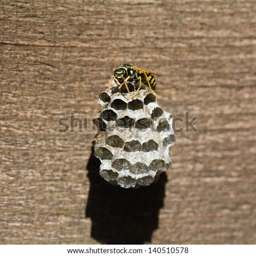
wasp on nest on the wooden plank